Bisoxazoline ligand

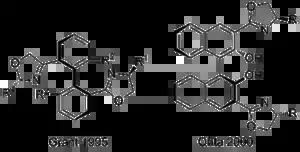
C-symmetric bis(oxazoline) ligands with axial chirality

Brunner's work led to the development of very first bisoxazolines by Nishiyama et al., who synthesised the first PyBox ligands in 1989. These ligands were used in the hydrosilylation of ketones; achieving ee's of up to 93% The first BOX ligands were reported a year later by Masamune et al. and were first used in copper catalysed carbenoid cyclopropanation reactions; achieving ee's of up to 99% with 1% molar loadings. This was a remarkable result for the time and generated significant interest in the BOX motif. As the synthesis of 2-oxazoline rings was already well established at this time (literature reviews in 1949 and 1971), research proceeded quickly, with papers from new groups being published within a year. and review articles being published by 1996. Today a considerable number of bis(oxazoline) ligands exist; structurally these are still largely based around the classic BOX and PyBOX motifs, however they also include a number of alternative structures, such as axially chiral compounds.